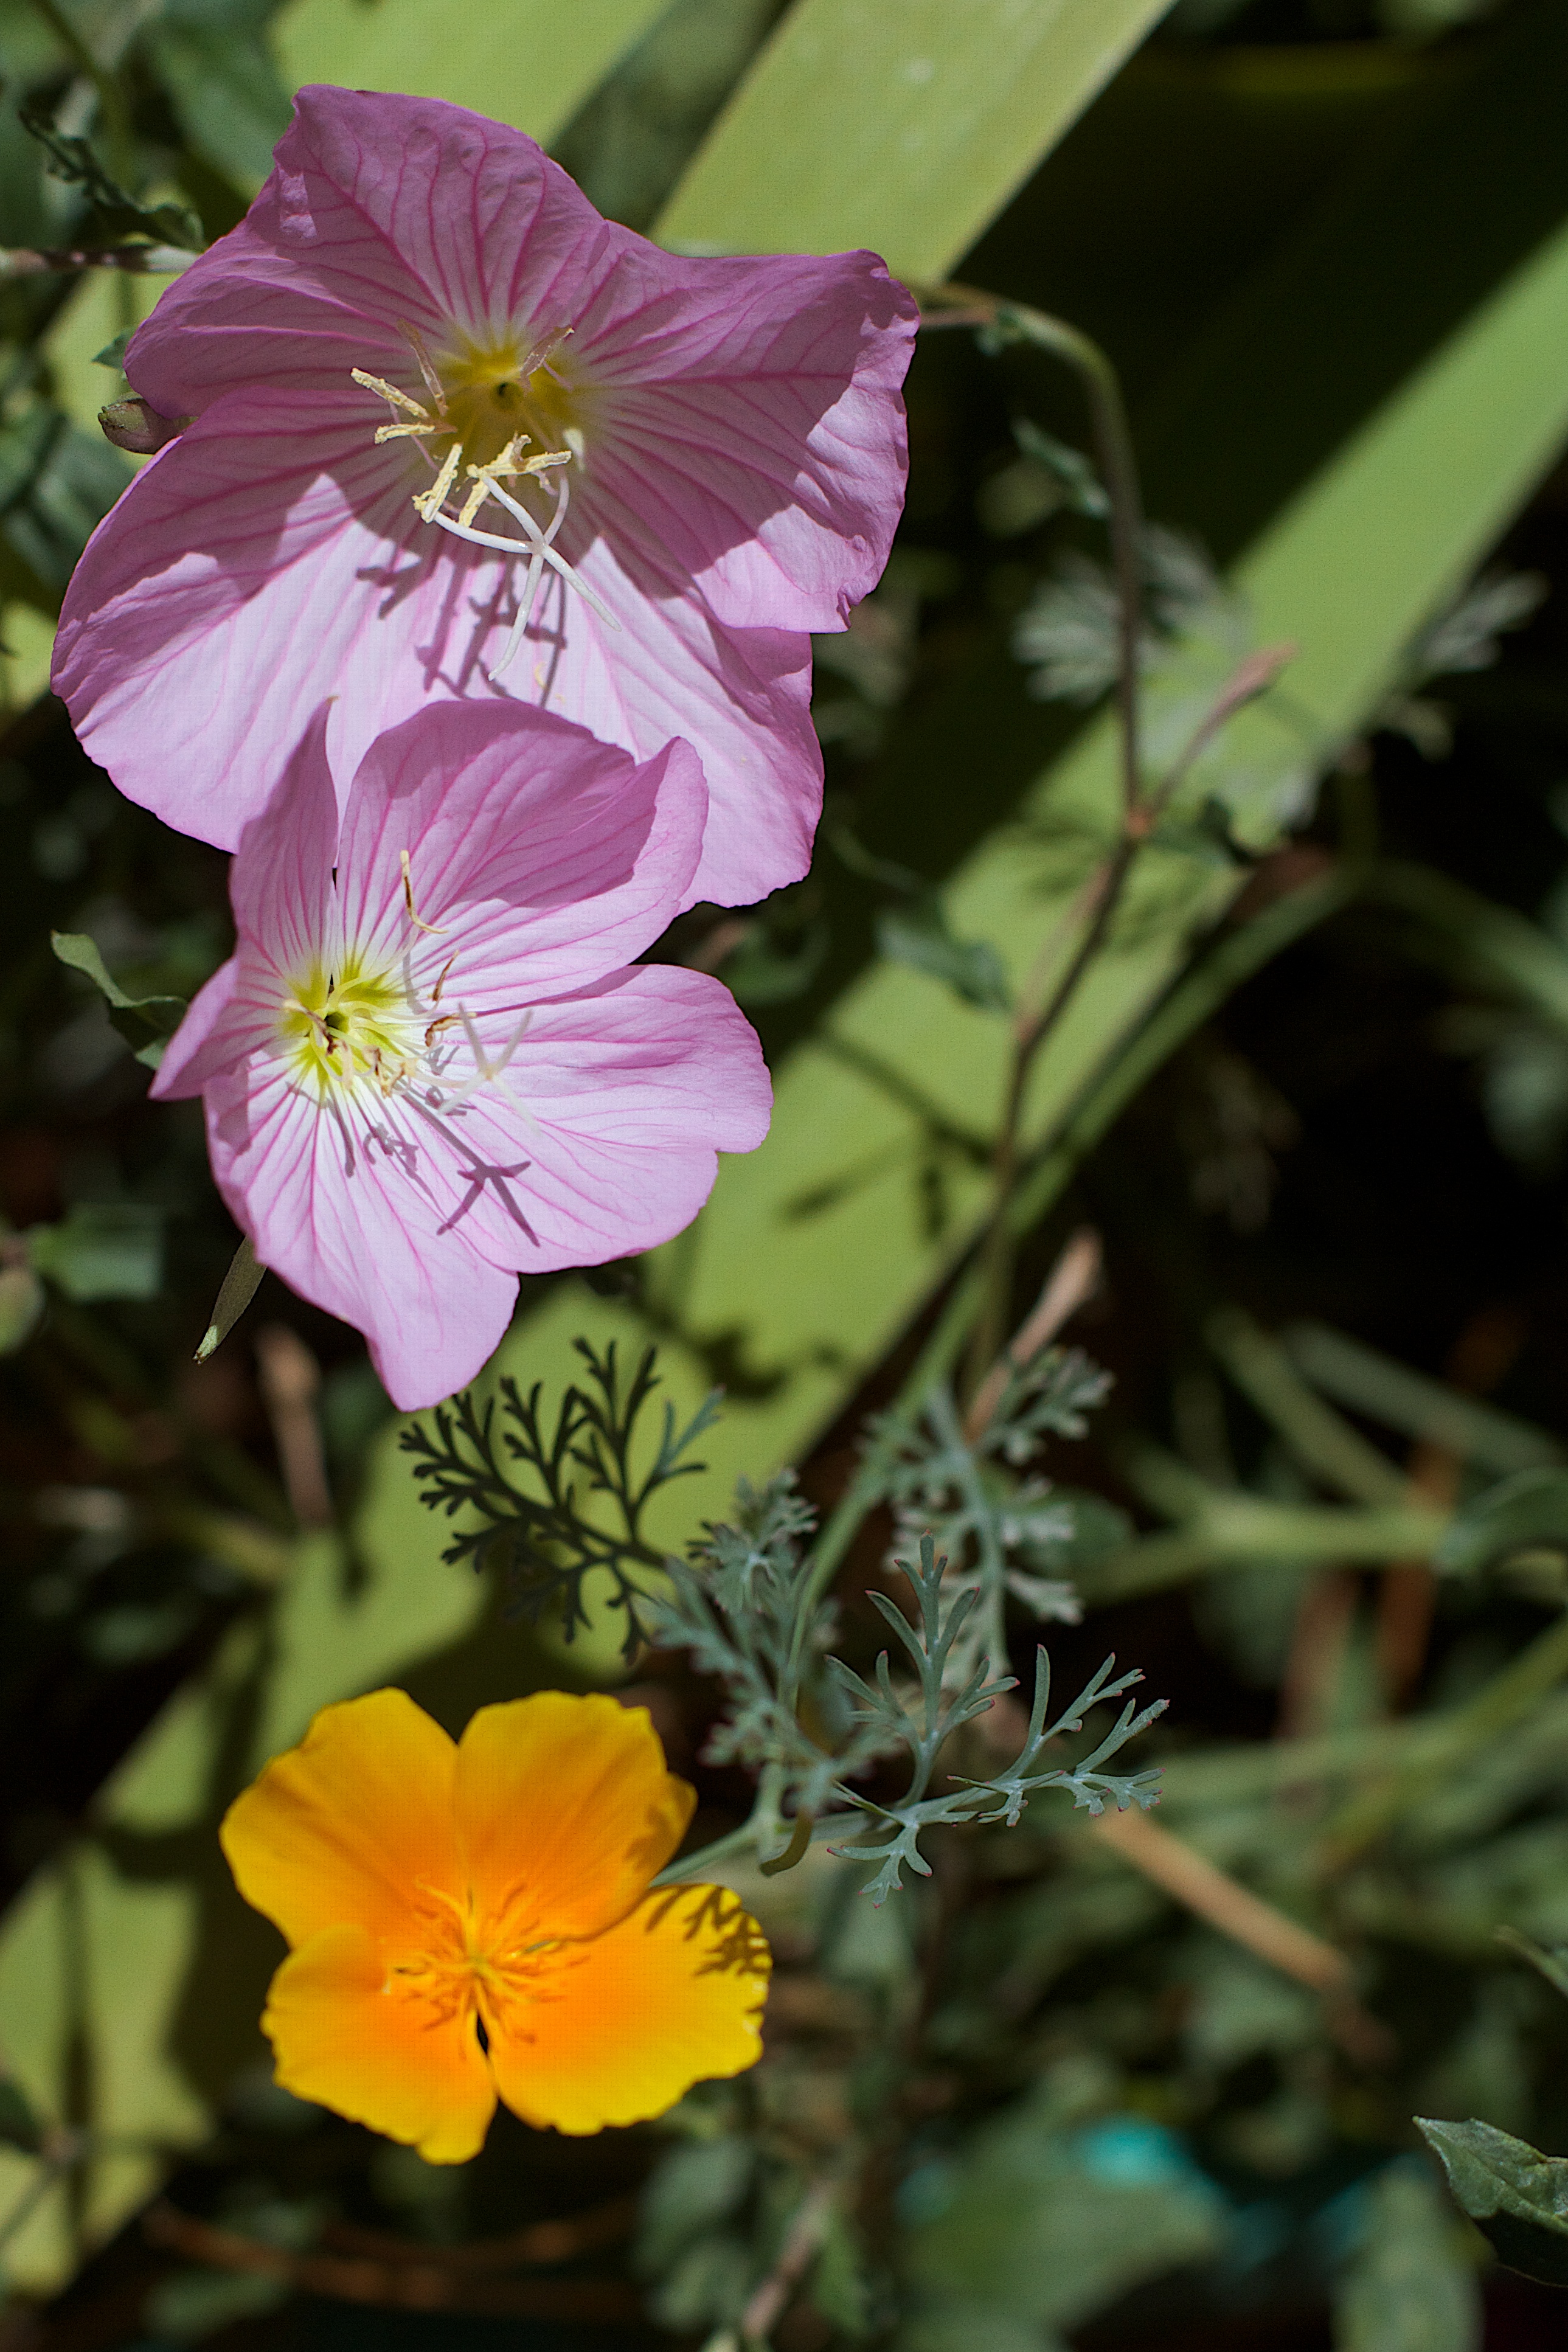
blossom, plant, flower, petal, botany, flora, wildflower, evening primrose, macro photography, flowering plant, annual plant, land plant